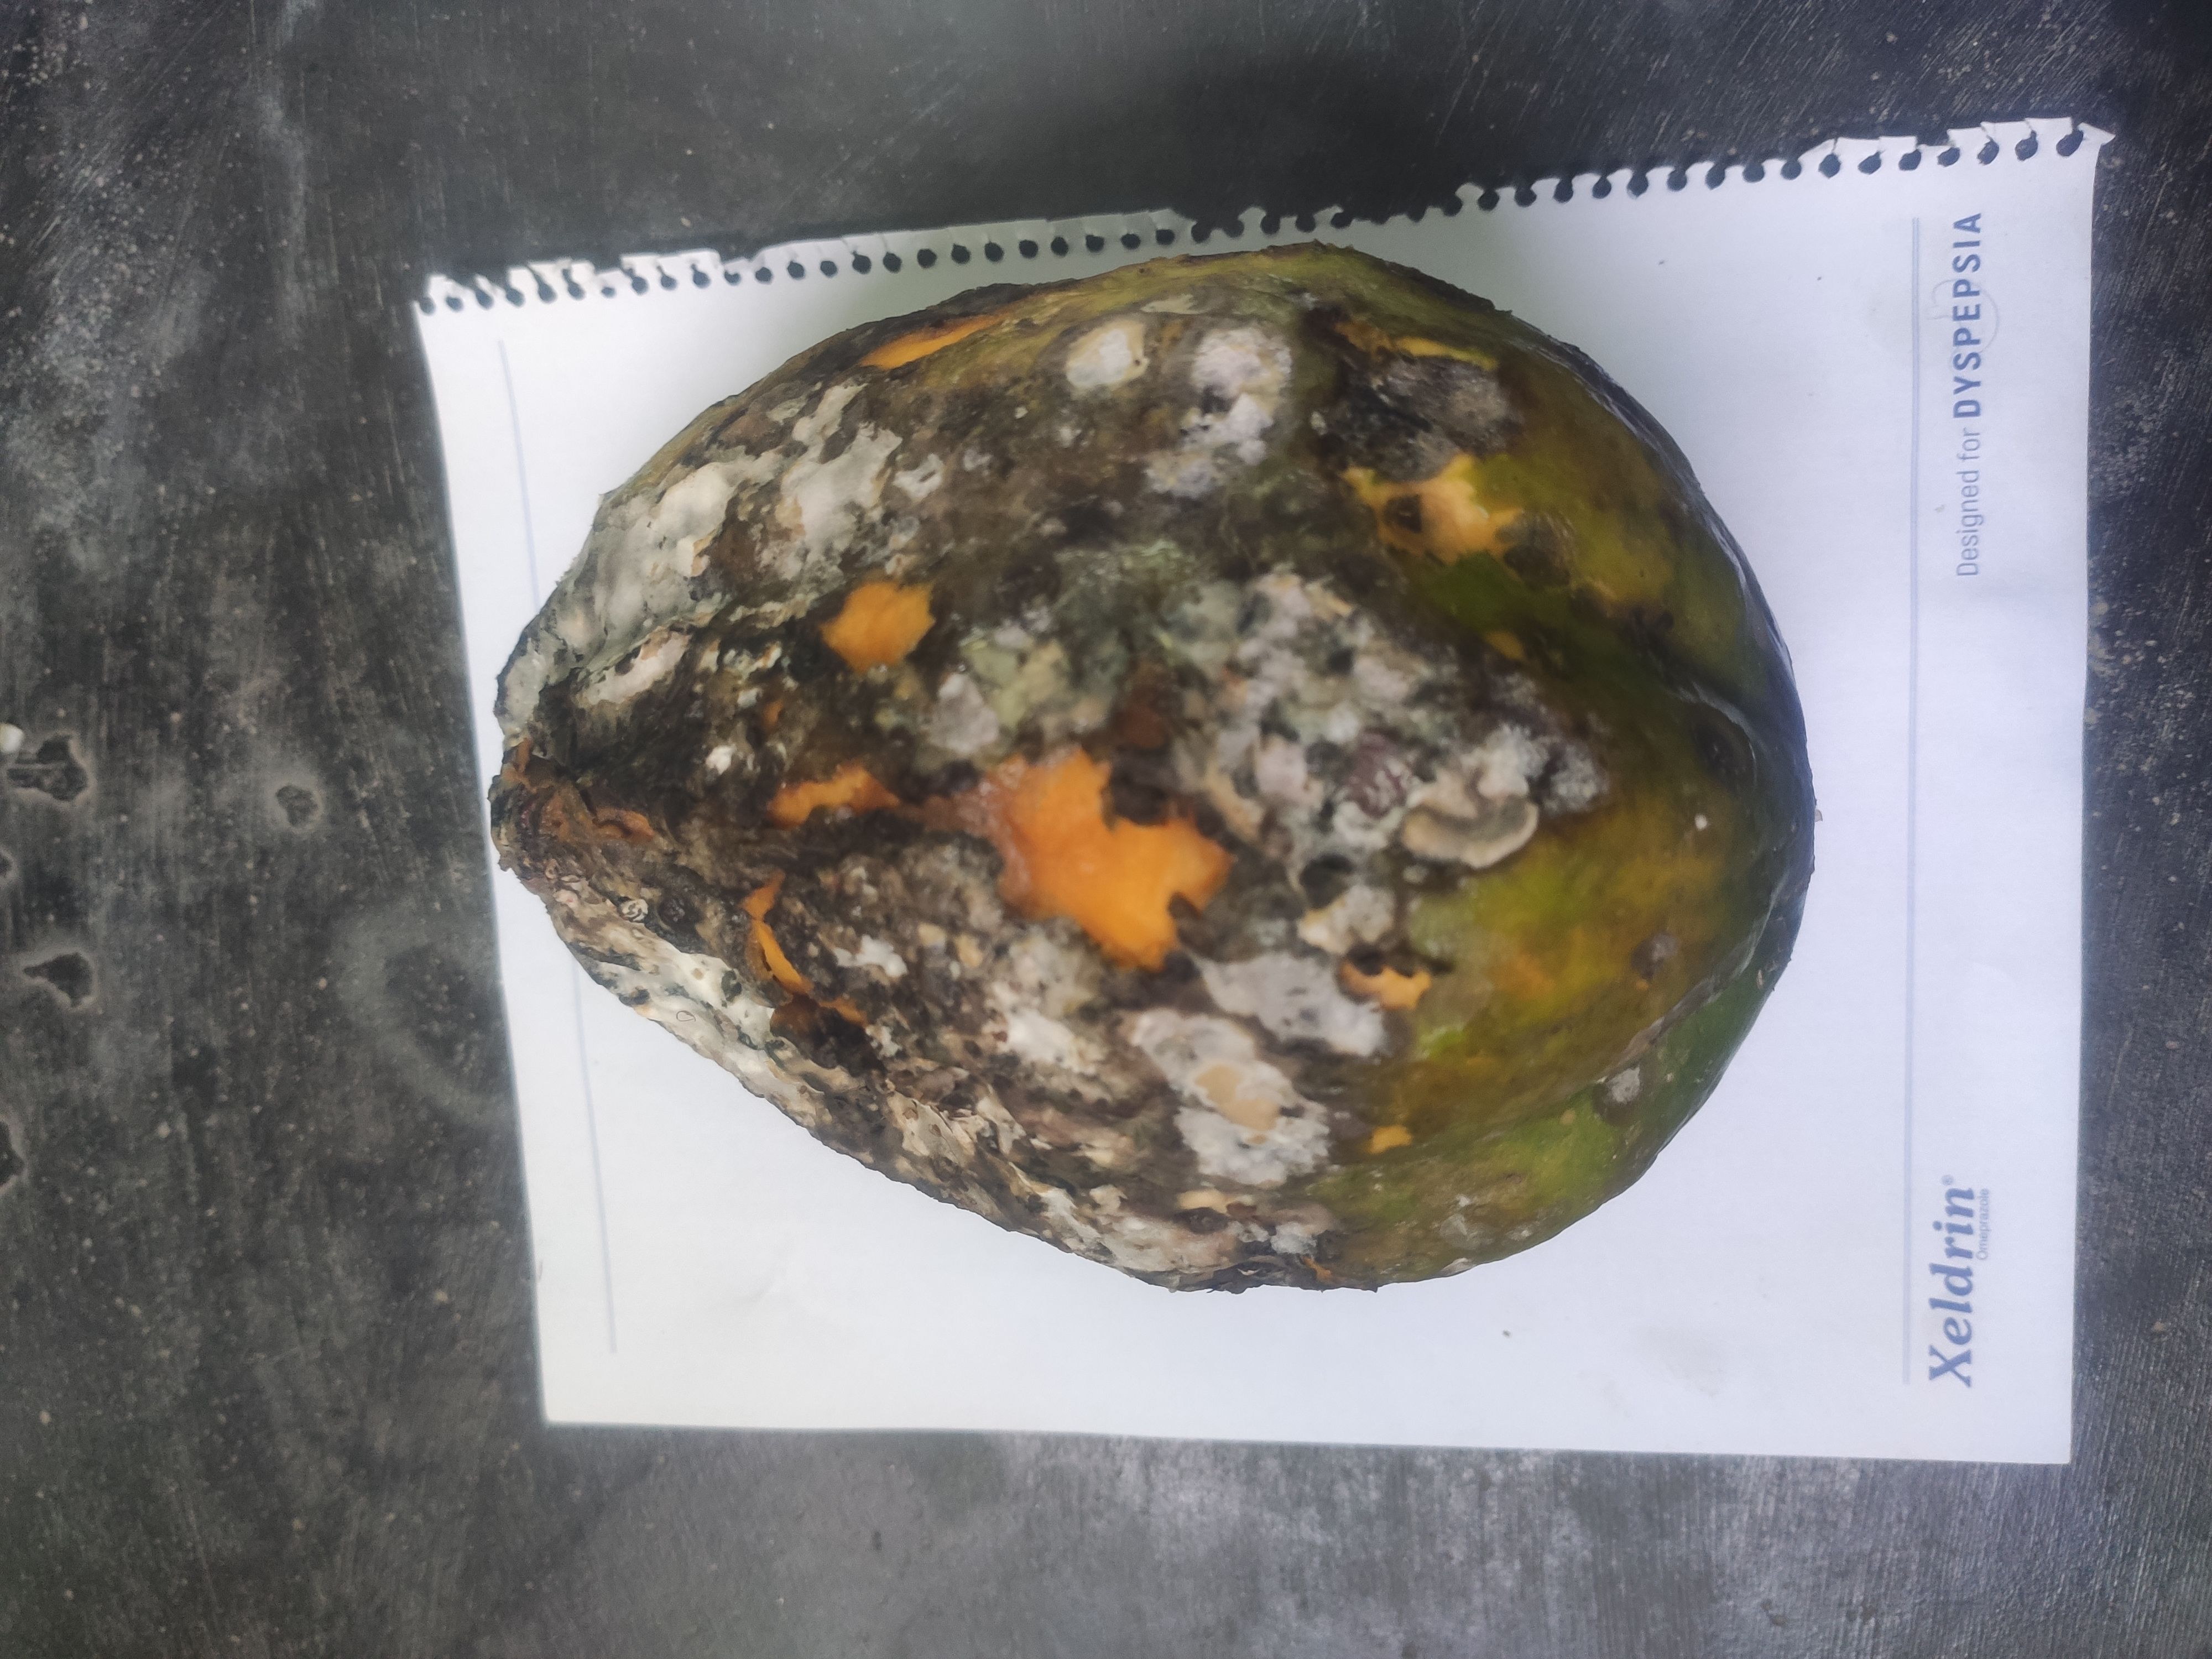
Fruit: papayas
Grade: 3rd-grade